Tomm Murstad

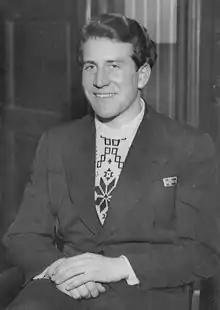
Murstad in the 1930s

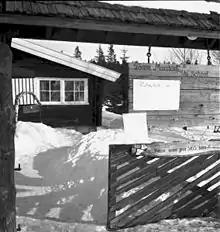
Murstad's ski school in Norway

He was born in Fredrikstad as a son of physician Hjalmar Murstad (1883–1940) and Elisabeth Korneliussen (1887–1968). He grew up at Vinderen. He was married to Nathalia "Oja" Mustad, daughter of Hans Clarin Hovind Mustad and granddaughter of Hans Mustad, from 1941 to 1969, and then to Nena Gretta Godfrey from 1970.